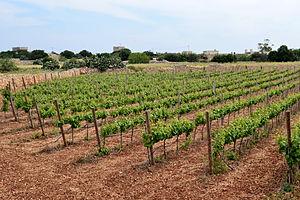
Vignes près de Żejtun, Malte
La viticulture à Malte a des origines aussi anciennes que prestigieuses. Introduite par les Phéniciens, développée par les Grecs et les Romains, mise en sommeil lors de l'occupation musulmane, elle retrouva tout son lustre avec l'arrivée des chevaliers de l'ordre de Saint-Jean de Jérusalem. Mais les Britanniques qui firent arracher la vigne pour lui substituer du coton et l'épidémie de phylloxéra mirent à mal la qualité des vins de Malte.
Longtemps, la viticulture fut une spécialité de quelques pays — dont la Grèce, l'Italie, la France, l'Allemagne, l'Espagne et le Portugal — mais aujourd'hui, une cinquantaine de pays peuvent disputer à l'Europe le privilège de planter des vignes et de récolter du vin. La tradition biblique selon laquelle la divinité aurait accordé à Noé échoué sur le mont Ararat le privilège de planter la vigne recouvre une réalité historique puisque les premières vignes cultivées pendant l'Antiquité l'ont été dans le Croissant fertile. Toutefois, les recherches scientifiques ont prouvé que les premières vinifications se sont faites dans l'actuelle Géorgie il y a près de 8'000 ans.